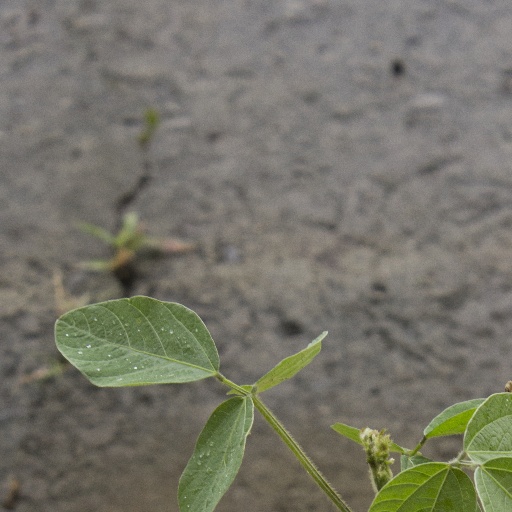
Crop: soybean